Anastasia Dmitruk

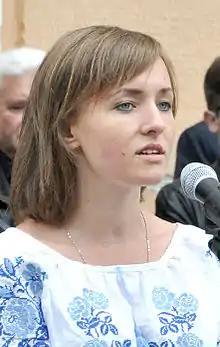
Anastasia Dmitruk

Anastasia Dmytruk (born 31 January 1991 in Nizhyn) is a Ukrainian poet who writes in the Russian and Ukrainian languages. She writes poetry and has worked as an information security specialist after graduating from Kyiv Polytechnic Institute. "Never ever can we be brothers", written in Russian, has become her most widely cited poem.